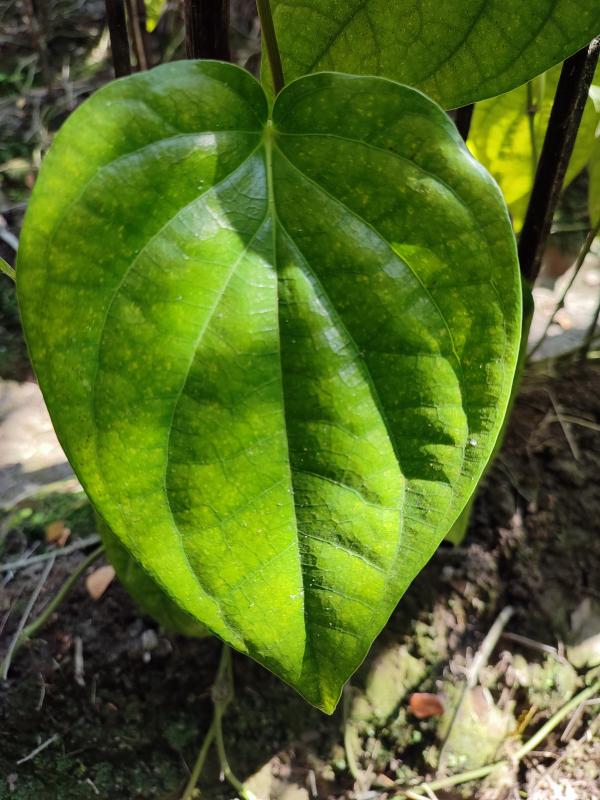
Label: Healthy_Leaf